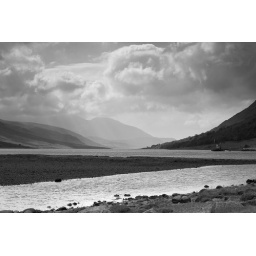
Loch Etive in black and white